Kent Life

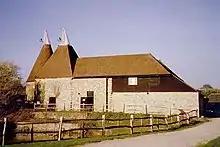
The restored oast, the fourth kiln is to the right of the square kiln

One of the original farm buildings. The oast originally had four kilns, two round and two square. Hops had last been dried here some time before 1925. The two square kilns were demolished in 1935 and the stowage was damaged in a fire in 1951. The oast was restored in 1984, both round kilns and one square kiln being restored with cowls. The oast houses a reconstruction of a village store, being the interior fittings of a general store in Hawkhurst.